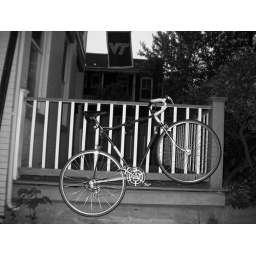
photograph the bike in front of your house